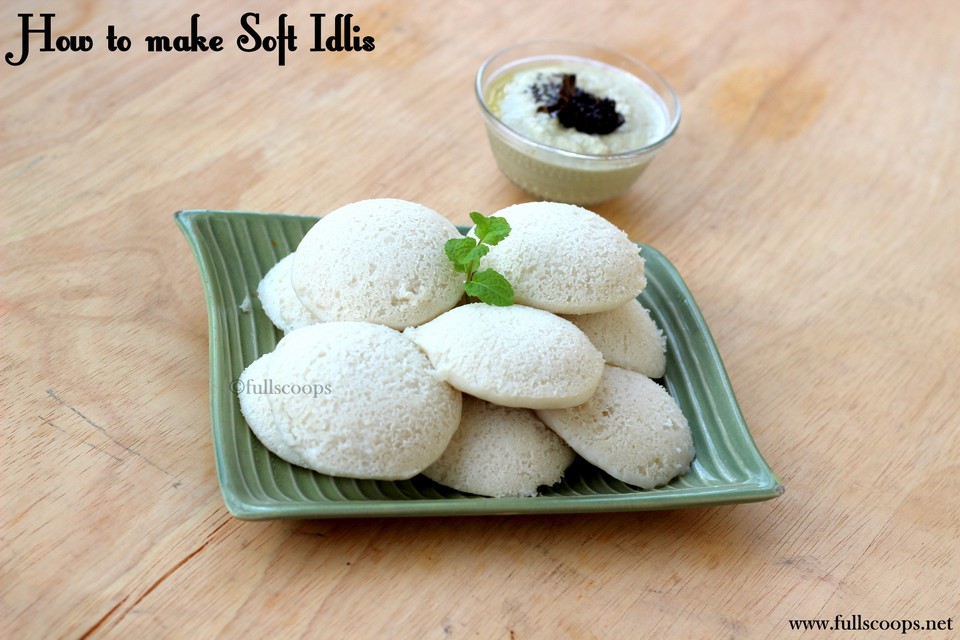
Dish: idli